Wes Lee

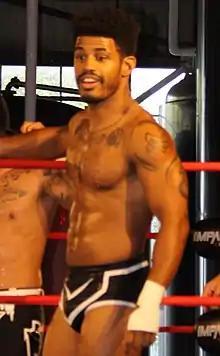
Lee in 2019

Deveon Everhart Aikens (born November 2, 1988) is an American professional wrestler. He is signed to WWE, where he performs on the NXT and Evolve brands under the ring name Wes Lee and is the leader of The High Ryze stable. He is a former one-time NXT North American Champion and a former two-time NXT Tag Team Champion.